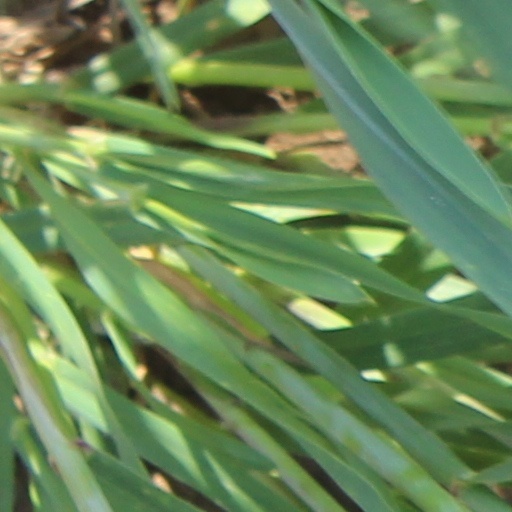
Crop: wheat